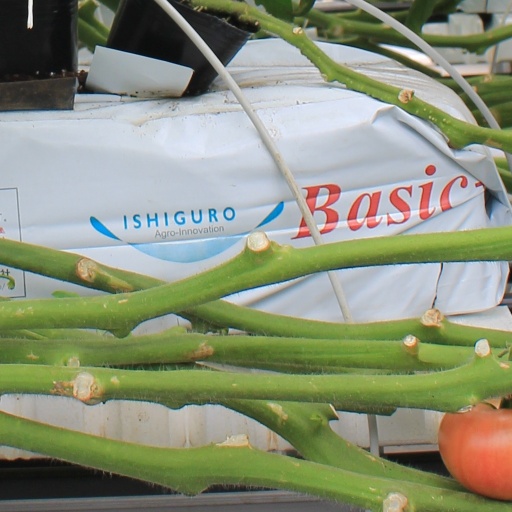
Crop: tomato